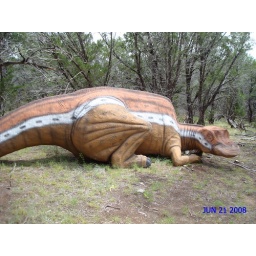
plant eating duck bill, fossiles found in USA